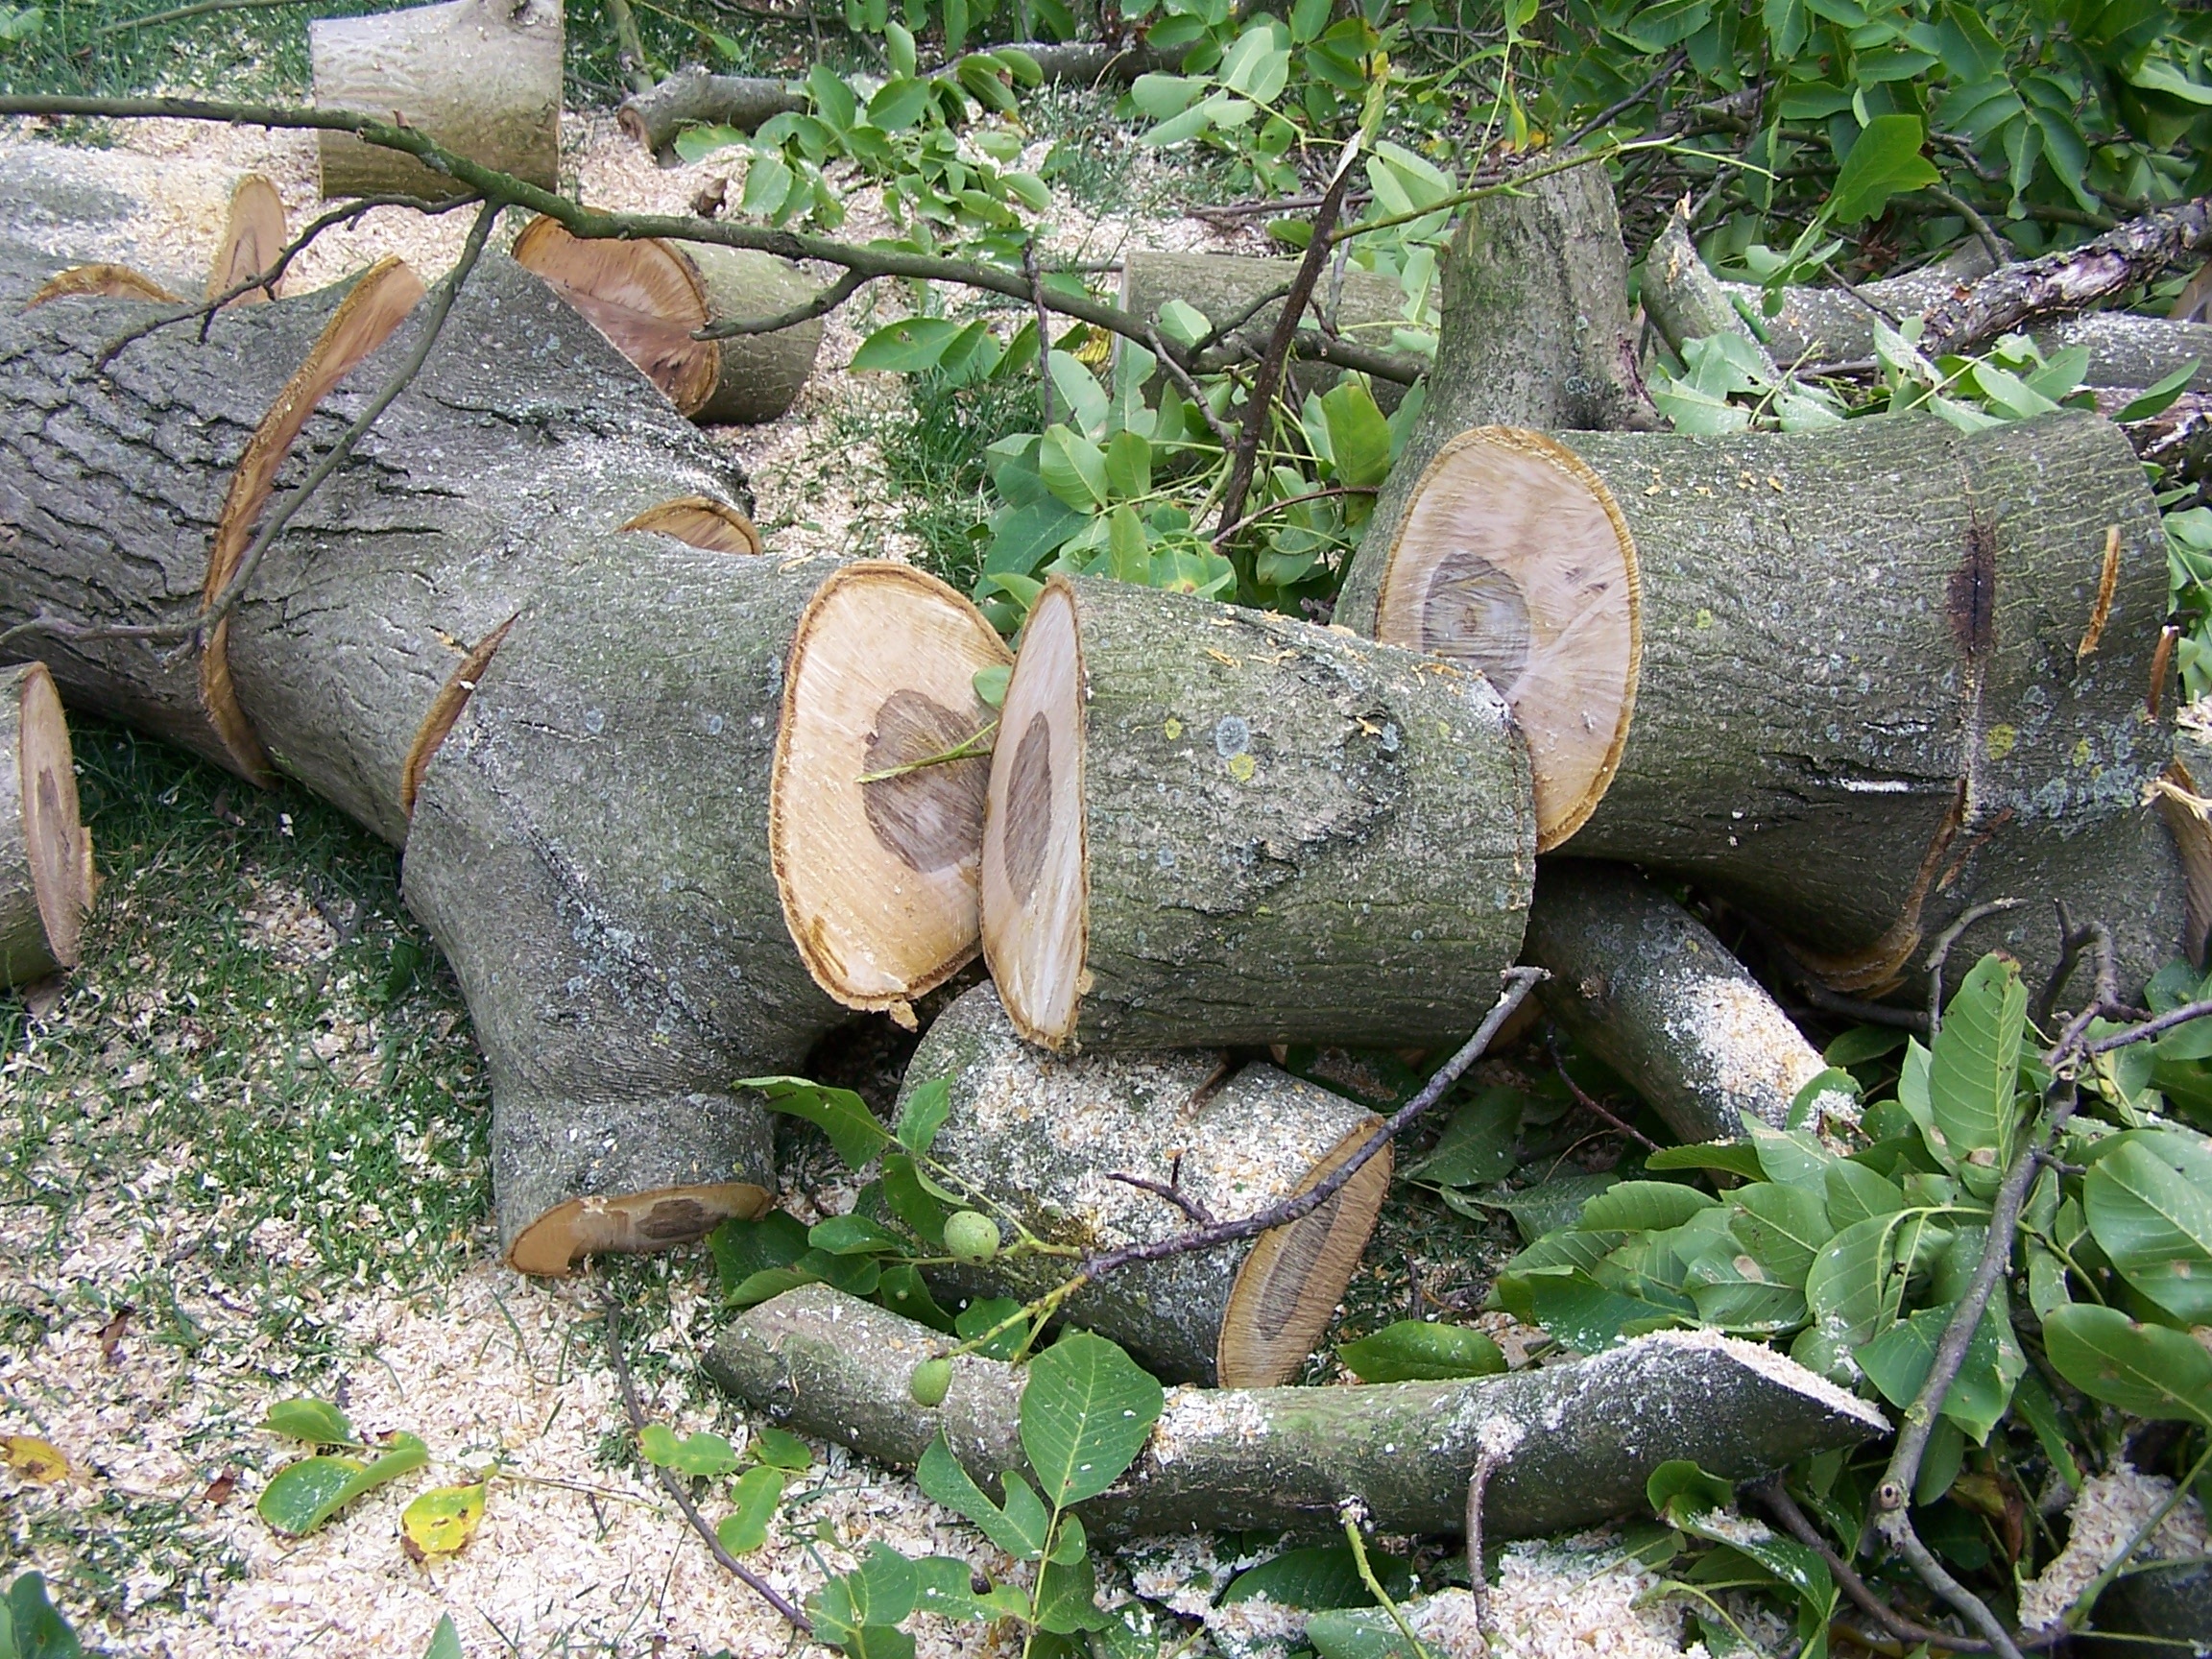
tree, forest, wood, bark, wildlife, jungle, broken, garden, woodland, woodworks, strains, sawn, sawdust